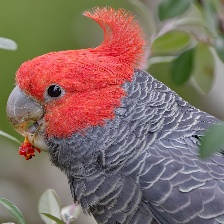
Species: GANG GANG COCKATOO
Scientific name: CALLOCEPHALON FIMBRIATUM
ImageNet parent category: sulphur-crested_cockatoo